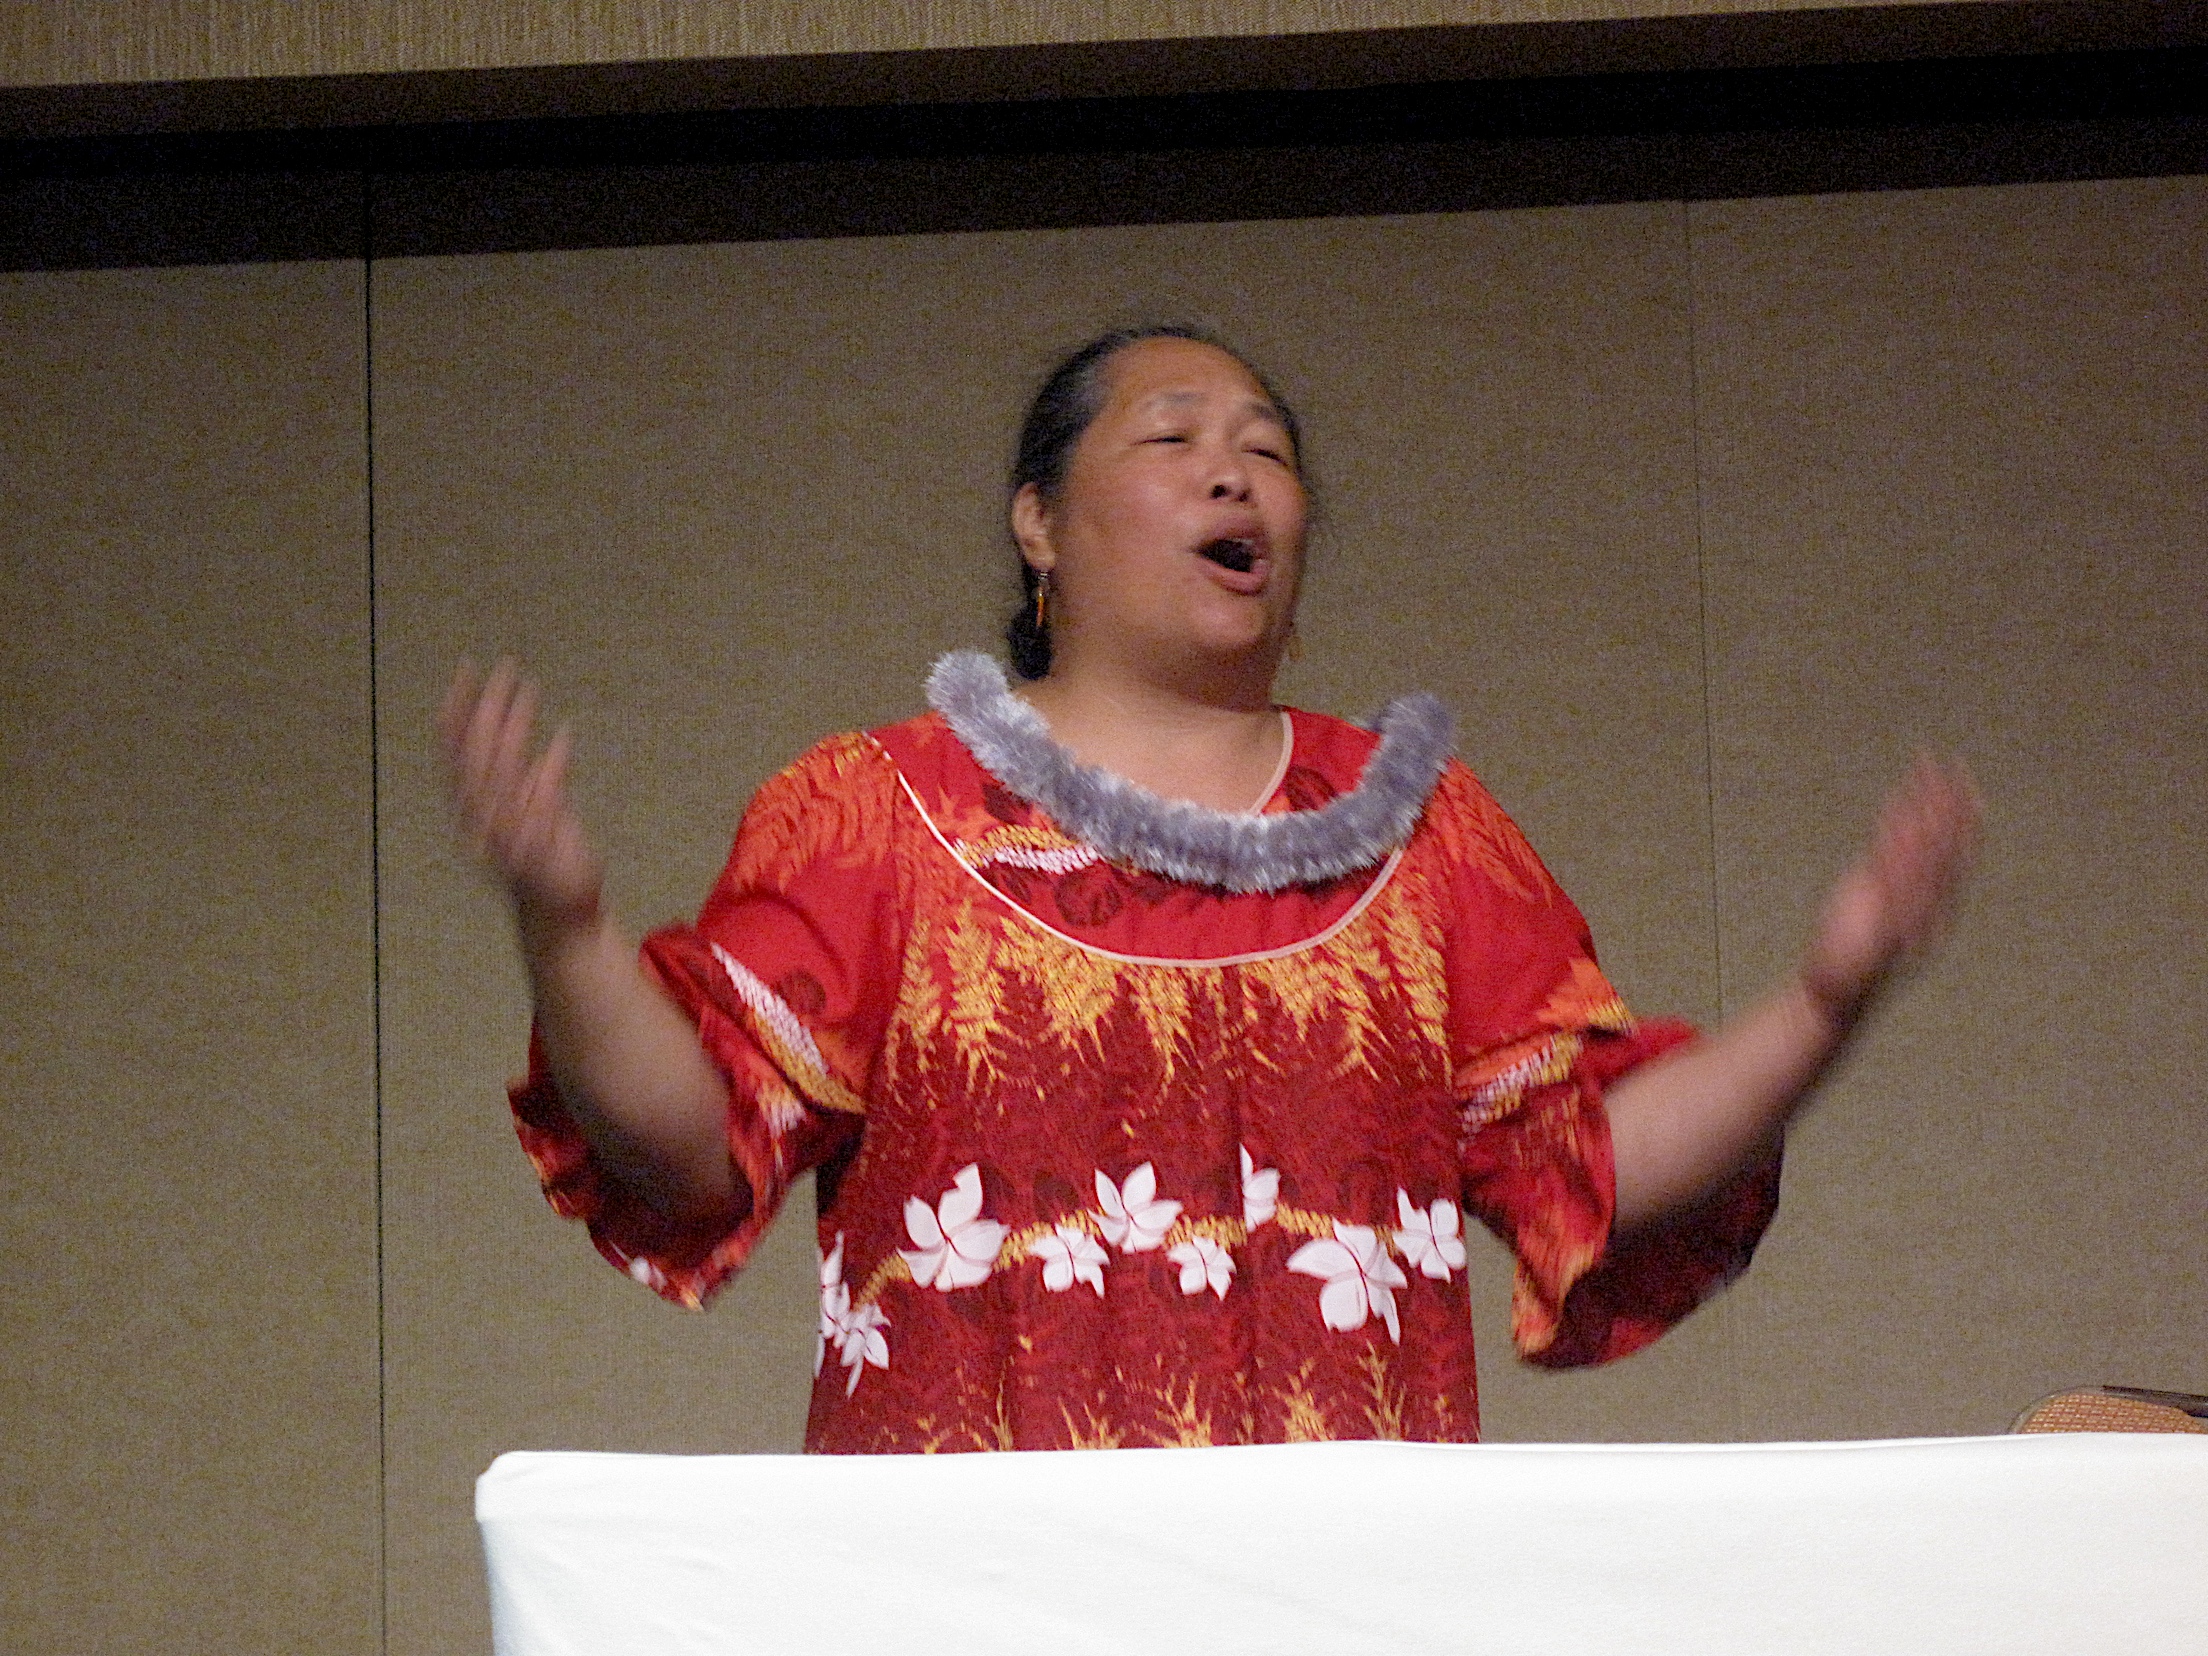
dance, red, child, edmedia, 77285mm, performing arts